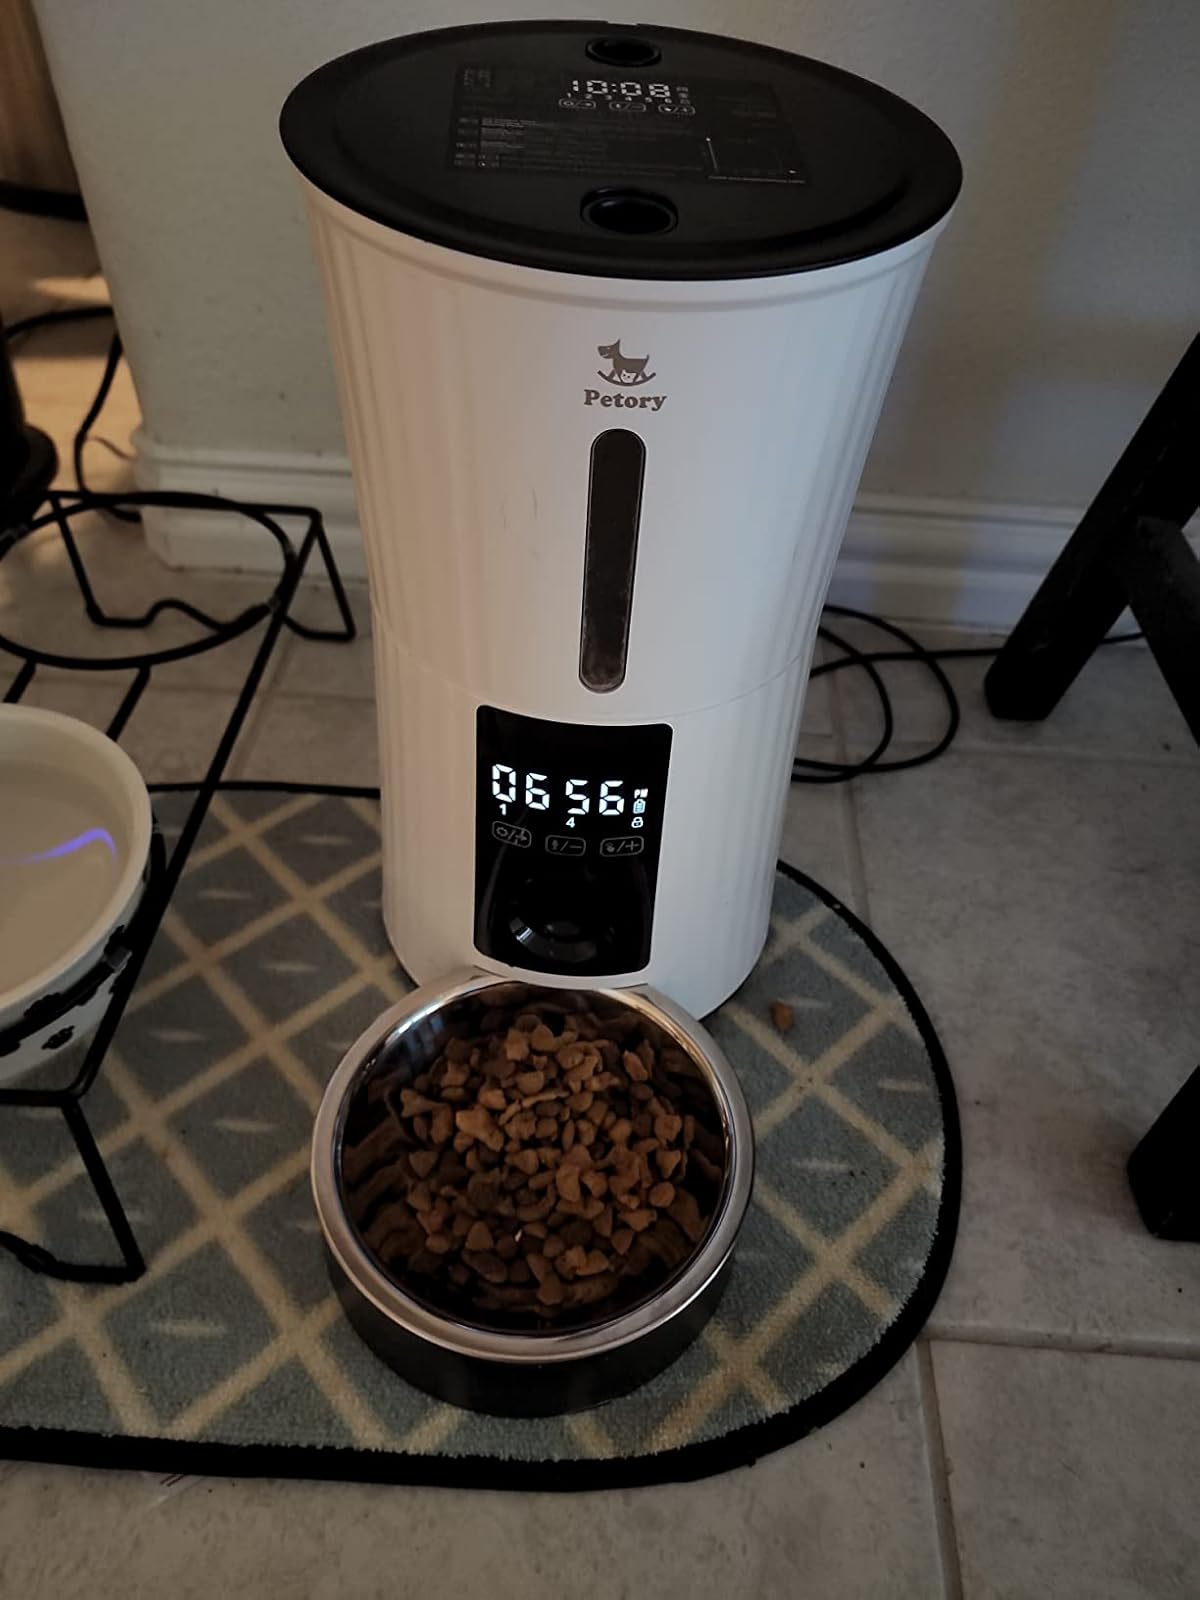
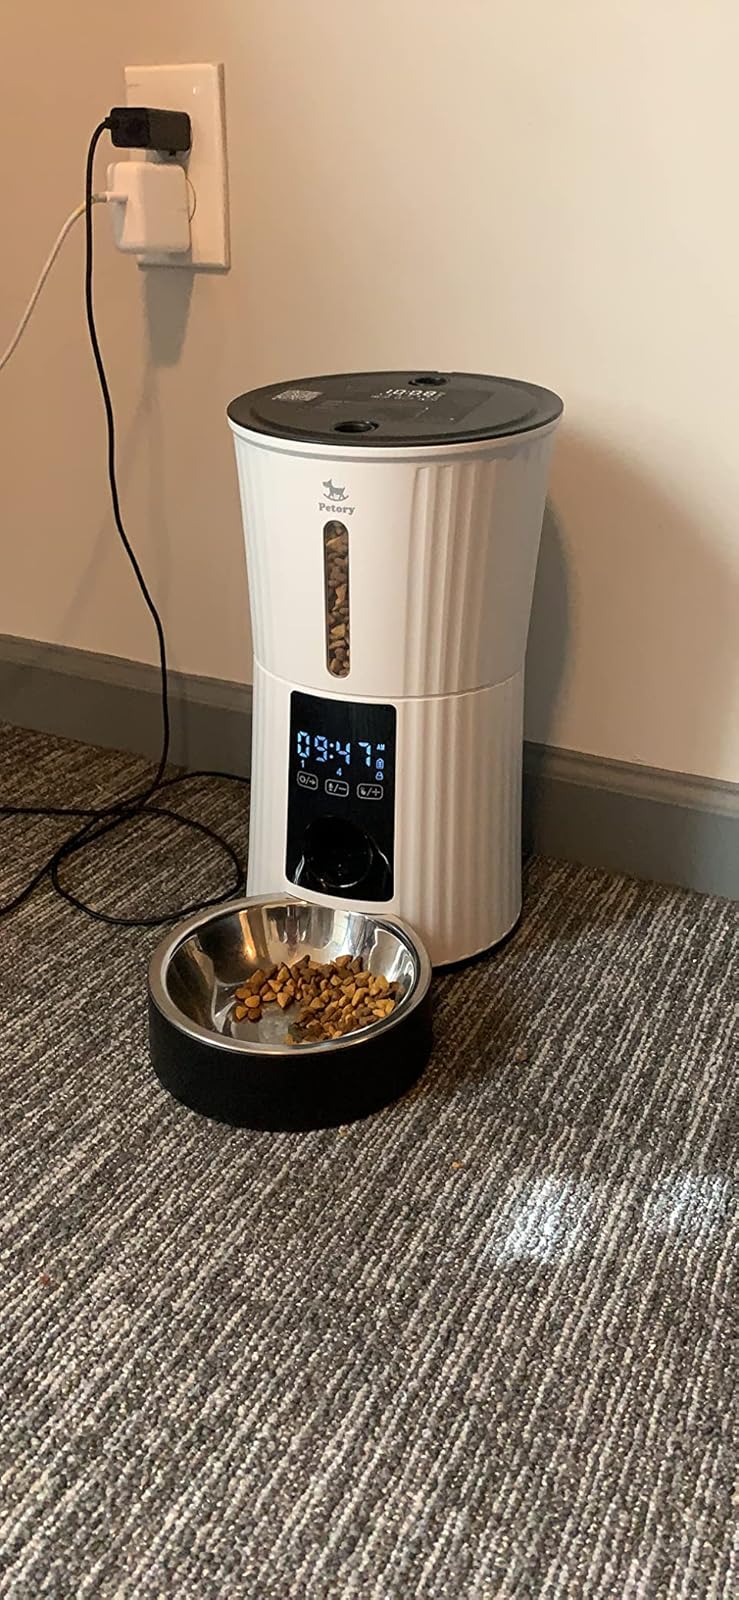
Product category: items_feeder
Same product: yes